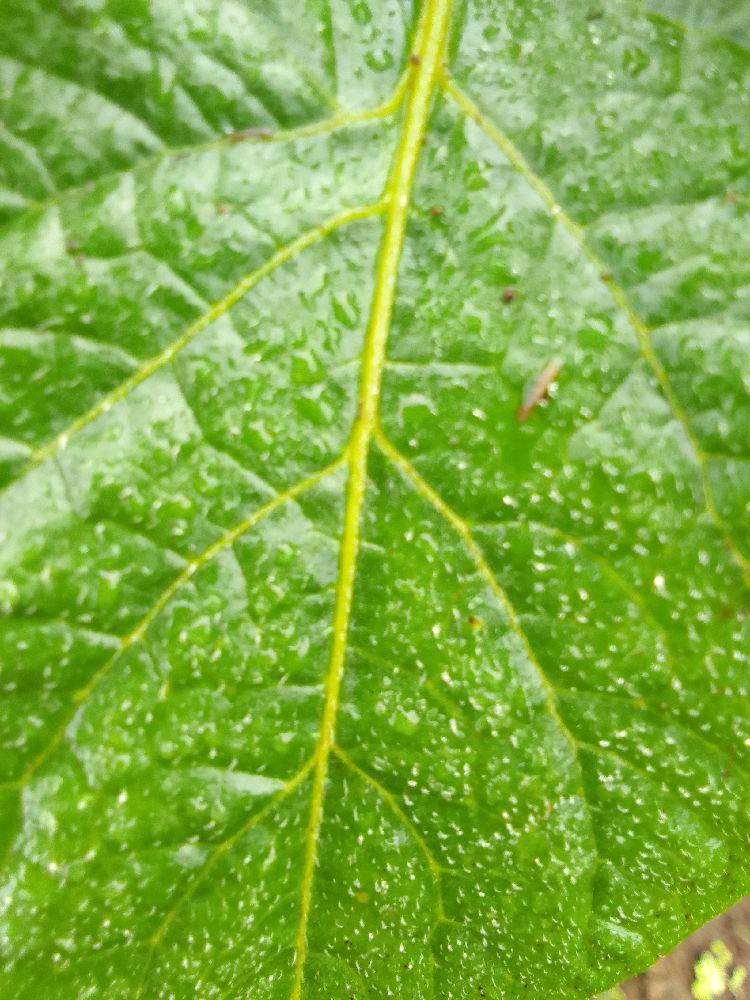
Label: Healthy